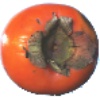
Label: Kaki 1